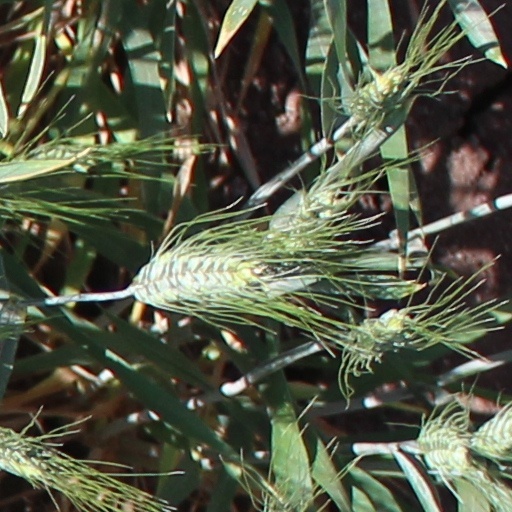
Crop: wheat